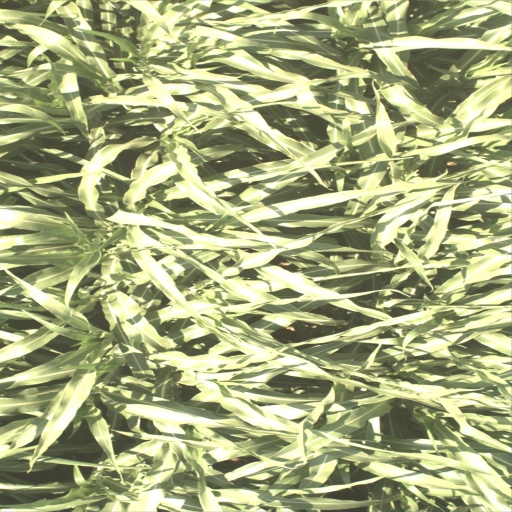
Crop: sorghum